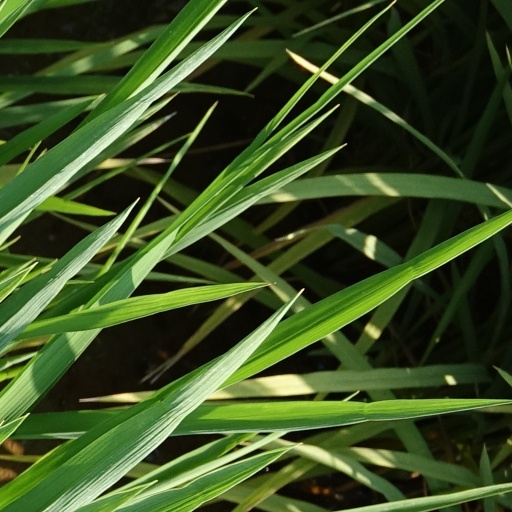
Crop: rice